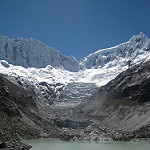
Scene: Outdoor